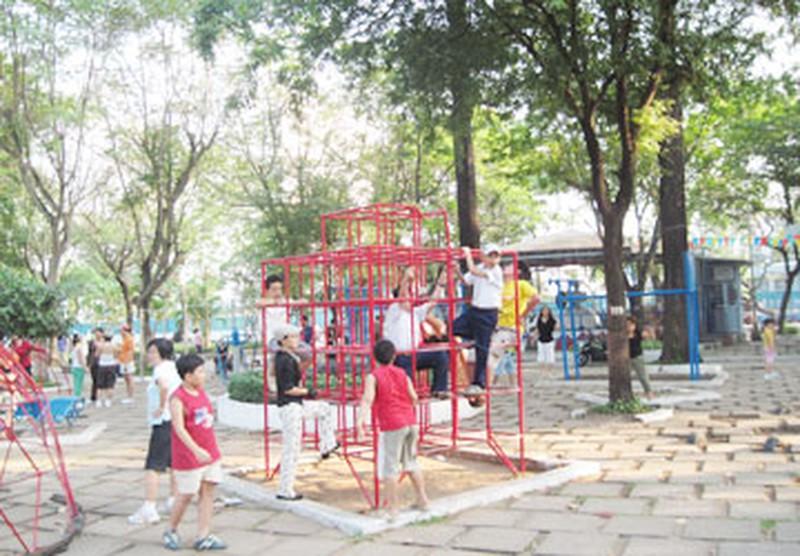
có nhiều đứa trẻ xuất hiện ở trong khu vui chơi